Nissan Cherry

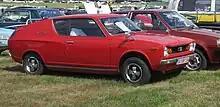
Datsun 120A Cherry coupé 1973 (European contemporary nomenclature)

In Europe, the A10-engined E10 Cherry was called Datsun 100A (the Datsun brand being used in place of Nissan in the European market at that time) or Datsun 120A (A12, but this engine was only available with the coupé body style or as a semi-automatic version of the ordinary car available in 1978). The names "Cherry" and "Datsun 1000" were also used in advertising, however the Datsun 1000 name was associated with the early Nissan Sunny and Nissan Bluebird. The Cherry was introduced in Japan at a specially established dealership sales channel called "Nissan Cherry Shop", whereas the Sunny was sold at "Nissan Satio Shop", and the Bluebird was sold at the "Nissan Bluebird Shop". As the Cherry F-II successor flagged in the market, the somewhat smaller E10 Cherry continued to be sold up until 1977 in many places.